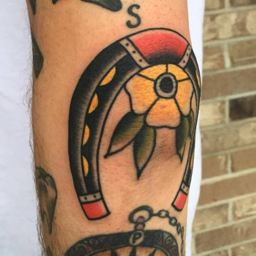
another one from this weekend , on an elbow .